Facial recognition system

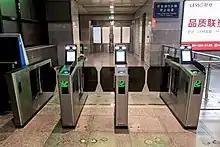
Boarding gates with facial recognition technology at Beijing West railway station

In 2017, the Qingdao police was able to identify twenty-five wanted suspects using facial recognition equipment at the Qingdao International Beer Festival, one of which had been on the run for 10 years. The equipment works by recording a 15-second video clip and taking multiple snapshots of the subject. That data is compared and analyzed with images from the police department's database and within 20 minutes, the subject can be identified with a 98.1% accuracy.